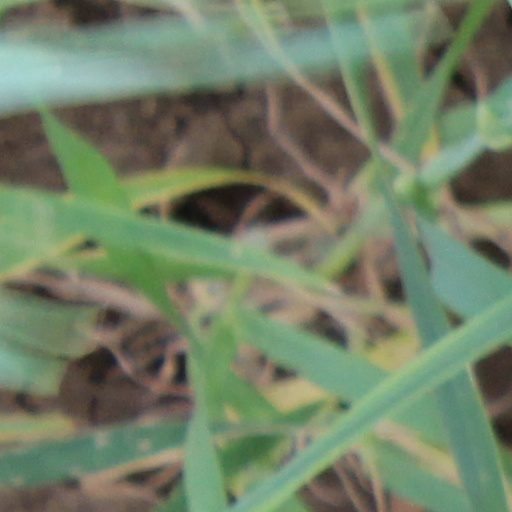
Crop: wheat